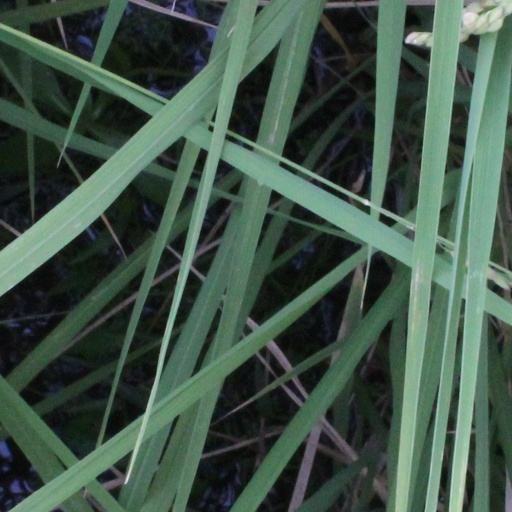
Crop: rice